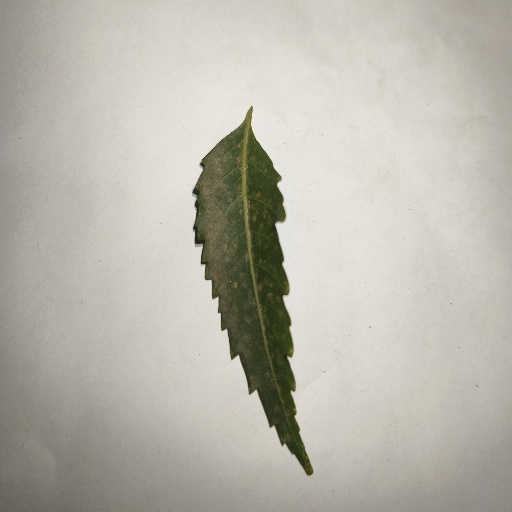
Species: Neem
Leaf condition: Powdery Mildew